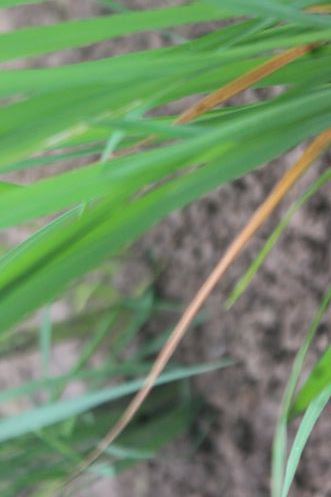
Disease: Tungro